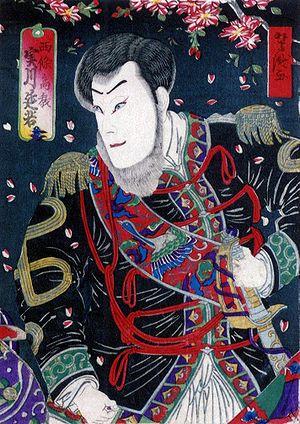
Utagawa Yoshitaki, aussi connu sous le nom Ichiyōsai Yoshitaki, est un dessinateur japonais d'estampes sur bois de style ukiyo-e actif à Edo et Osaka. Il est aussi peintre et illustrateur de journaux. Fils d'un marchand de pâtes, il est élève d'Utagawa Yoshiume. Yoshitaki est le dessinateur le plus prolifique à Osaka des années 1860 aux années 1880, avec plus de 1.200 estampes différentes, presque toutes d'acteurs du kabuki.